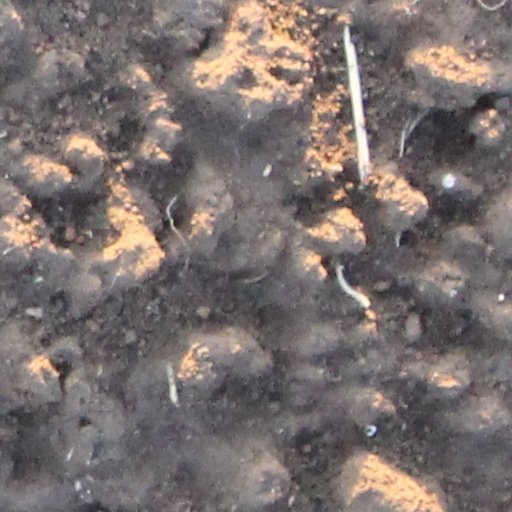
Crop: wheat